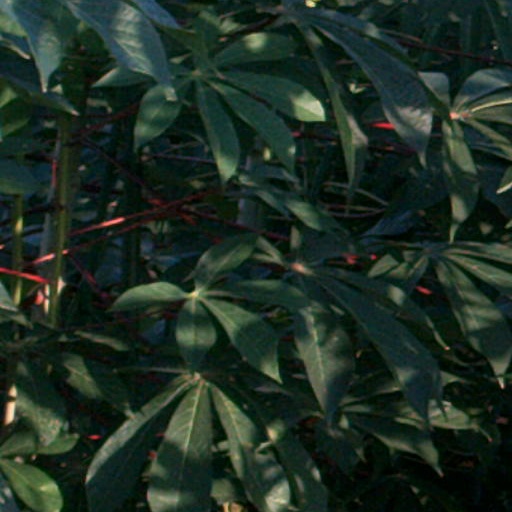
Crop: cassava